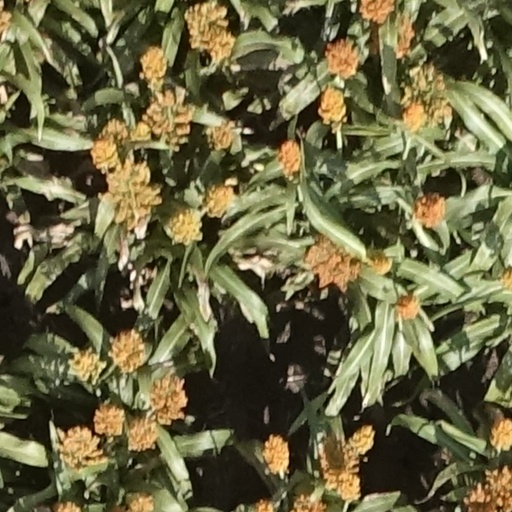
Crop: sorghum